Spot the difference

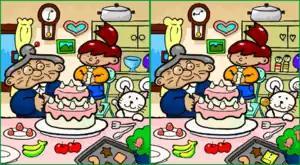
Example of a children's spot the difference puzzle. There are 15 differences between the two pictures.

Spot the difference is a type of puzzle where players must find a set number of differences between two otherwise similar images.